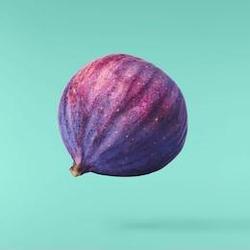
Label: Fig